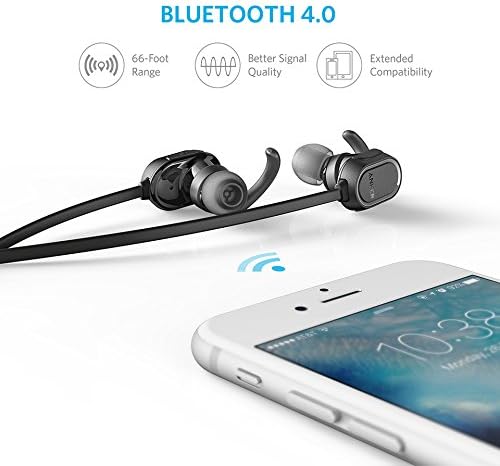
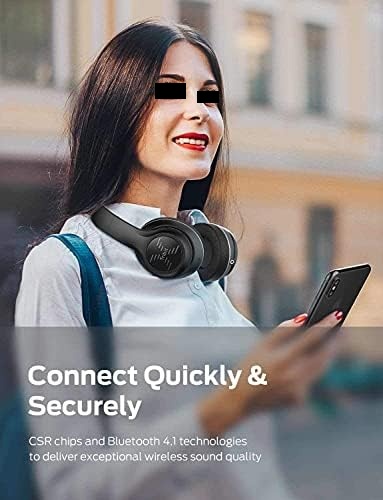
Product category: headphones
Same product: no